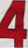
Number: 4